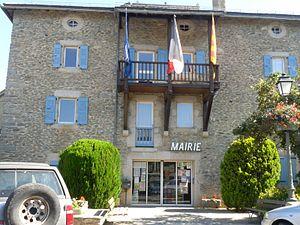
Mairie d'Osséja, Pyrénées-Orientales, France
Osséja est une commune française, située à l'ouest du département des Pyrénées-Orientales en région Occitanie. C'est, avec Saillagouse, Font-Romeu et Bourg-Madame, l'une des principales communes de Cerdagne.